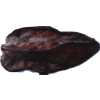
Label: carambola